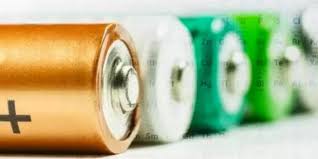
Waste category: battery